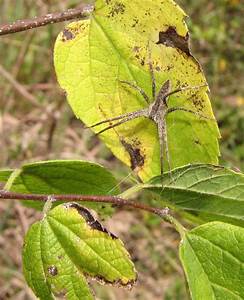
Label: ragno